Kaidan Alenko

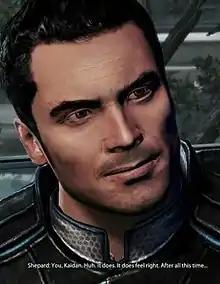
A potential response to Kaidan as part of a romance event tree in "Mass Effect 3", which is only available to a male player character.

BioWare's decision to offer Kaidan as a same-sex romance option for a male Shepard player character in "Mass Effect 3" generated significant coverage about the sexuality of the aforementioned characters, and a broad discussion on the issue of LGBT themes in the "Mass Effect" series. "Kotaku" published an article on May 16, 2011, less than a day after developer Casey Hudson's announcement about the game's incorporation of same-sex romances, reporting that some players have spoken out about their concerns that certain characters that have been established over the course of one or both of "Mass Effect 3's" prequels may undergo "implausible and abrupt sexual transformations" at the expense of "narrative consistency and integrity". One user comment highlighted by the article specifically claimed that the character is "sometimes nervous with opposite sex but never with men".